Ukyo Sasahara

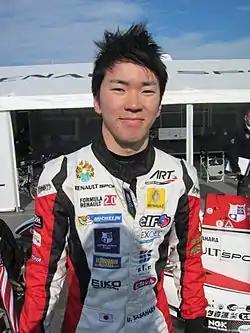
Sasahara during 2015's ADAC GT Masters race weekend at Hockenheim

In 2015, Sasahara joined the ART Junior Team to contest both the Eurocup Formula Renault 2.0 and Formula Renault 2.0 NEC championships. After failing to score points in the opening round of the Eurocup at Motorland Aragón, Sasahara took his first race victory in the following round at Spa-Francorchamps, becoming only the second Japanese driver to win a Eurocup race after Kamui Kobayashi in the 2005 season.